Cuyo (Argentina)

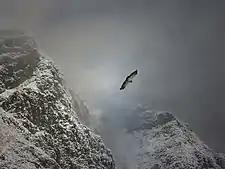
Colder weather predominates at higher elevations which can receive snow during the winter

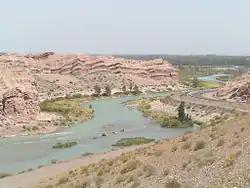
Much of the region is dry, depending on rivers for irrigation

The region of Cuyo has an arid climate or a semi-arid climate with an average annual precipitation of about that is generally unreliable from year to year. The region, which encompasses a wide range of latitudes combined with elevations ranging from 500 m to nearly 7,000 m means that it has a diverse range of different climates. In general, most of the region has a temperate climate with higher elevation valleys having a more milder climate. At the highest elevations (over 4,000 m), icy conditions persist year round. The diurnal range is very large with very hot temperatures during the day followed by cold nights. Amongst all locations in Argentina, the region has the largest diurnal range in the country with areas in San Juan Province having a diurnal range exceeding . The Andes prevent rain–bearing clouds from the Pacific Ocean from coming in, while its latitude puts it in a band of the sub-tropical high pressure belt keeping this region dry. With very low humidity, abundant sunshine throughout the year, and a temperate climate, the region is suitable for wine production. Droughts are often frequent and prolonged. The Cuyo region is influenced by the subtropical, semi–permanent South Atlantic anticyclone to the east in the Atlantic, the semi-permanent South Pacific anticyclone to the west of the Andes, the development of a low pressure system ("Chaco low") over northern Argentina and westerlies in the southern parts of the region. Most of the precipitation falls during the summer, when hot temperatures and high insolation lead to the development of a low pressure system ("Chaco low") situated over northern Argentina that interacts with the South Atlantic anticyclone to generate a pressure gradient that brings moist easterly winds to the region, favouring precipitation, which mostly occurs in the form of convective thunderstorms. More than 85% of the annual rainfall occurs from October to March, which represents the warm season. In contrast, the winter months are dry due to these systems weakening, and the lower insolation that weakens the Chaco low over northern Argentina. Eastern and southeastern areas of the region receive more precipitation than the western areas since they receive more summer rainfall. As such, most of Mendoza province and San Juan province receive the lowest annual precipitation with mean summer precipitation averaging less than and in rare cases, no summer rainfall. Further eastwards in San Luis province, mean summer rainfall averages around and can exceed in some areas. Higher elevation locations receive precipitation in the form of snow during the winter months. In the Cuyo region, annual precipitation is highly variable from year to year and appears to follow a cycle between dry and wet years in periods of about 2, 4–5, 6–8, and 16–22 years. In wet years, easterly winds caused by the subtropical South Atlantic anticyclone are stronger, which causes more moisture towards this region while during the dry years, these winds are weaker.